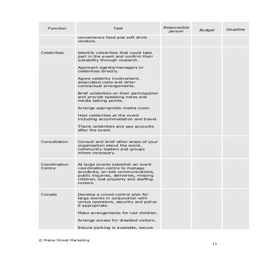
the secret sauce of event planning white paper